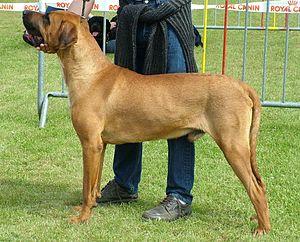
TOSA INU
Le Tosa ou Tosa-Inu est une race de chien originaire du Japon ; son nom provient de la région où elle a été créée.